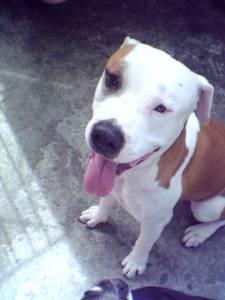
Breed: american pit bull terrier